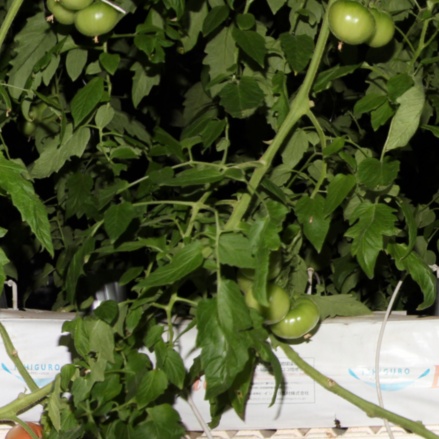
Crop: tomato